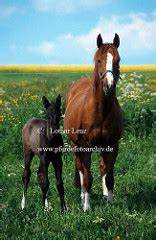
Label: cavallo